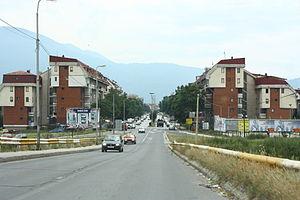
Gostivar est une municipalité et une ville du nord-ouest de la Macédoine du Nord, traversée par le Vardar. La municipalité comptait 81 042 habitants en 2002 et s'étend sur 513,39 km². La ville en elle-même compte 35 847 habitants, le reste de la population étant réparti dans les villages alentour.